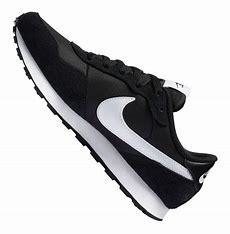
Brand: Nike
Model: MD Valiant